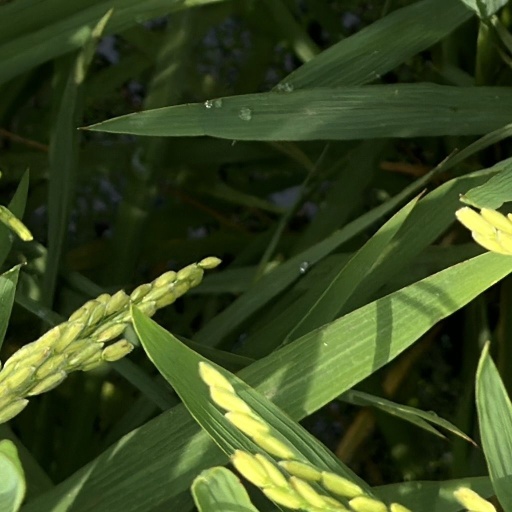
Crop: rice